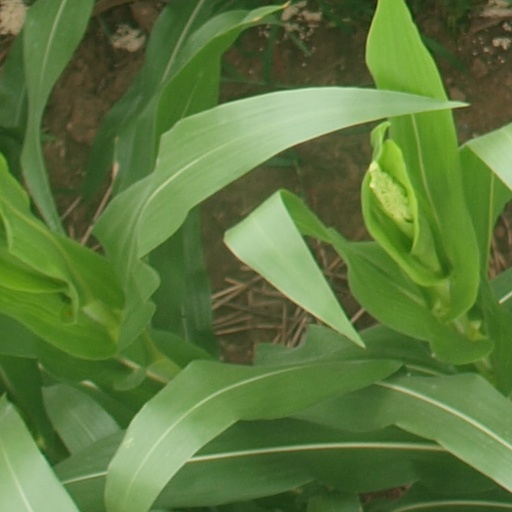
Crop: maize; corn